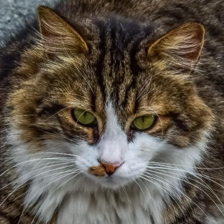
Label: animals